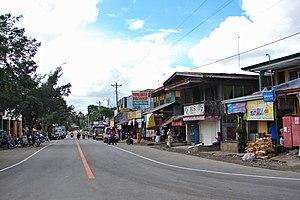
Trinidad est une municipalité de la province de Bohol, aux Philippines. Lors du recensement de 2015, elle comptait 31956 habitants.